8th County of London Brigade, Royal Field Artillery

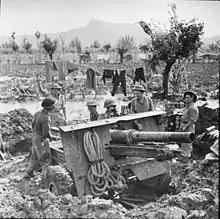
25-pounder and crew in a waterlogged position across the Rubicon, October 1944.

65th (8th London) Fd Rgt was transferred to 50th (Northumbrian) Infantry Division on 19 November. This formation was in reserve, and only came back into the front line for the Battle of the Mareth Line. For this battle 50th (N) Division was tasked with assaulting the Wadi Zigzaou, which opened on the night of 16/17 March 1943 with 69th Bde successfully driving in the enemy outposts with the support of the whole divisional artillery. The following day it pushed on to the wadi itself, and began the assault with 151st Bde on 20/21 March. The divisional artillery was strongly reinforced and supplied with up to 500 rounds of ammunition per gun, but only a tiny bridgehead on the far side of the wadi was achieved by daybreak. Two more nights of heavy fighting failed to expand the bridgehead and communications with the forward troops broke down; the division was permitted to retire on 23 March as Eighth Army carried out a 'left hook' and broke through elsewhere.